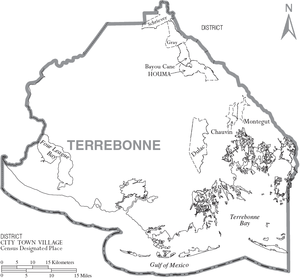
Houma est une ville située dans l'État américain de la Louisiane, dans le delta du Mississippi à environ 90 km au sud-ouest de La Nouvelle-Orléans. Elle est le siège de la Paroisse de Terrebonne. Sa population était de 32 393 habitants en 2000.